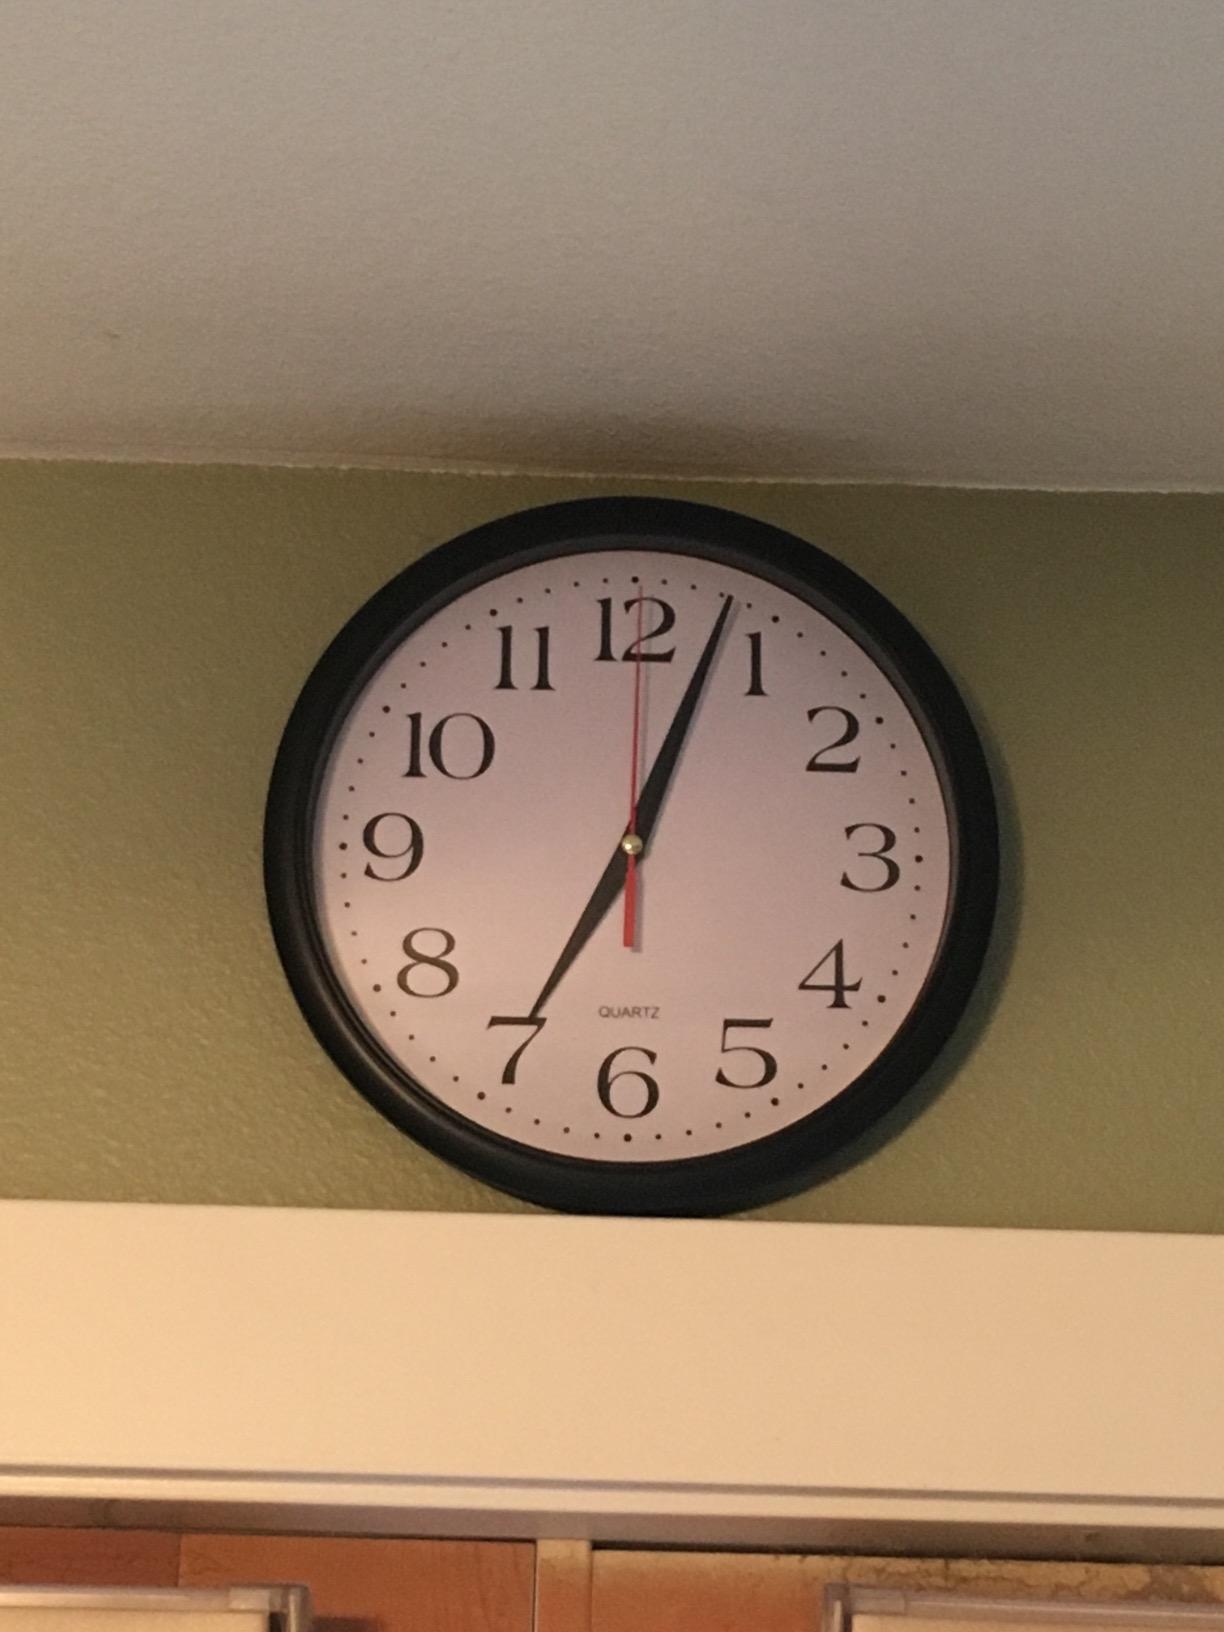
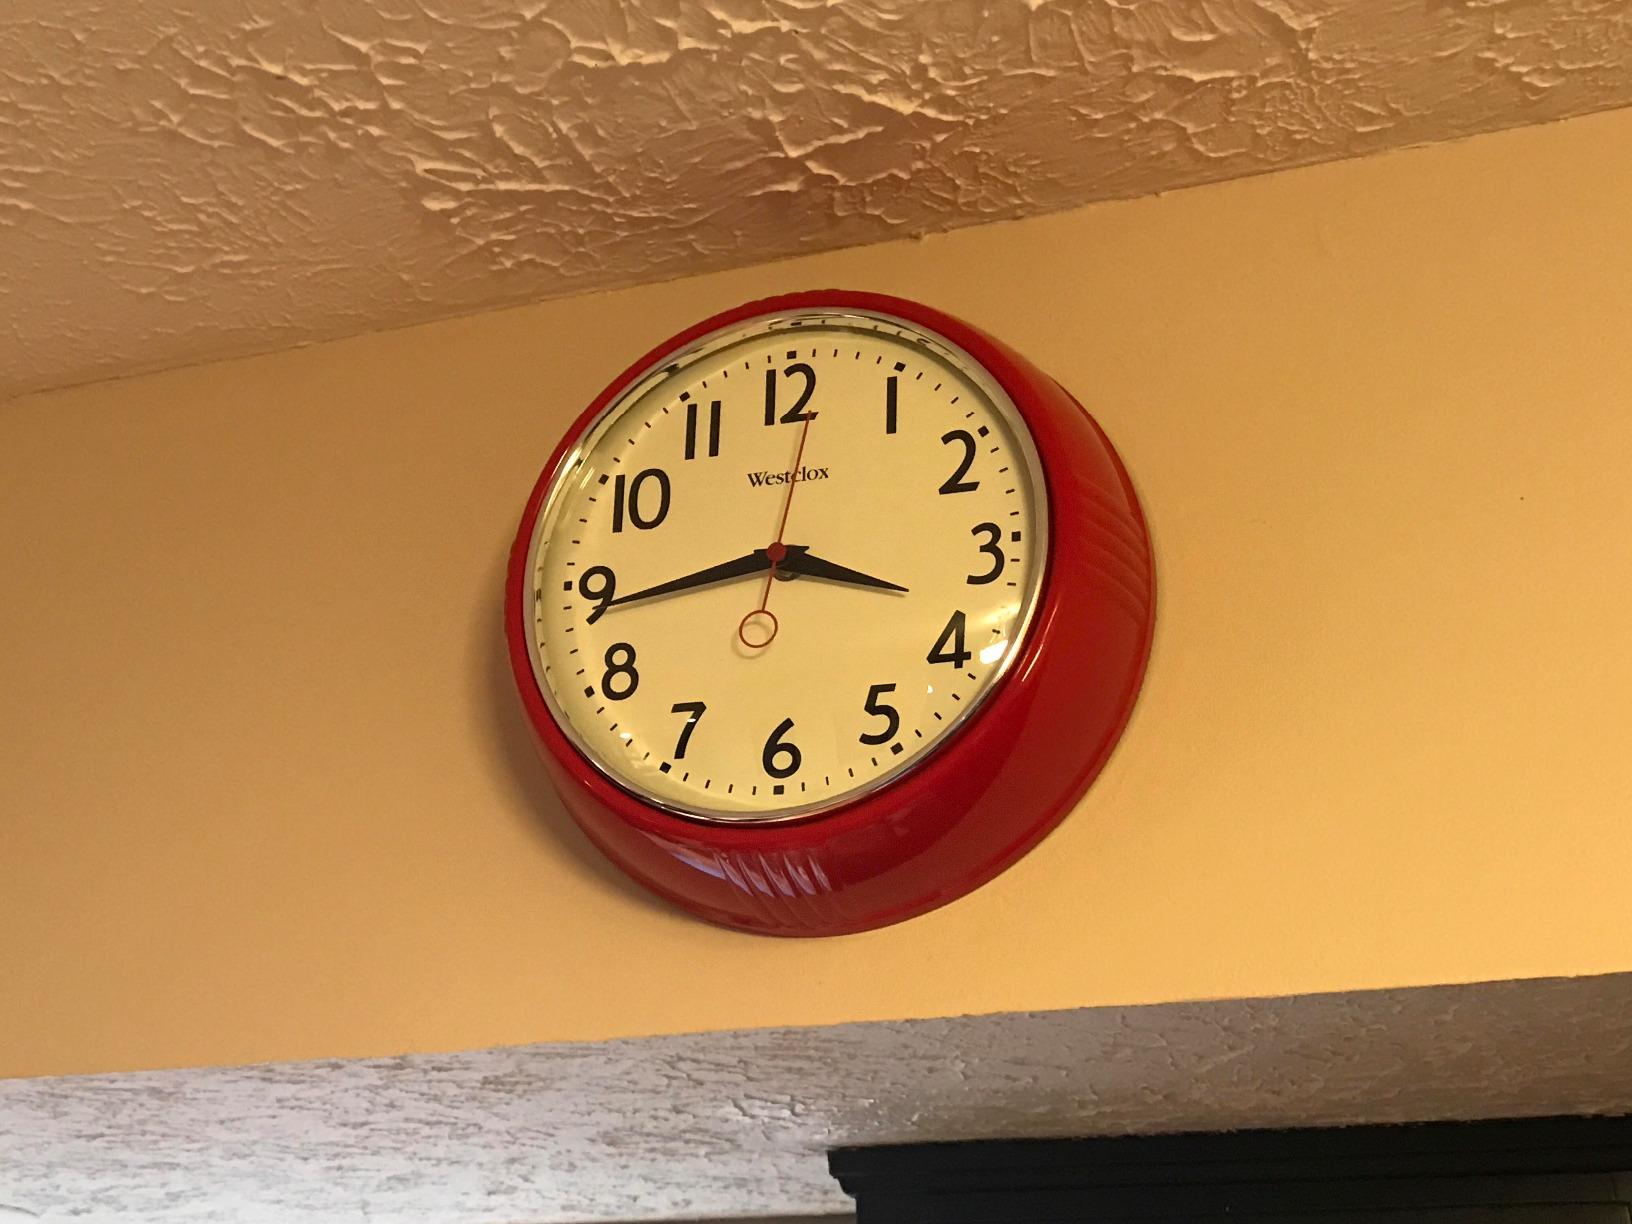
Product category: clock
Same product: no